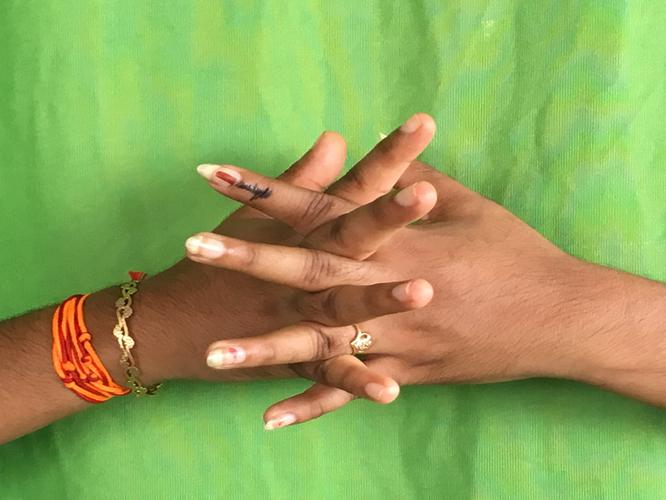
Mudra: Karkatta
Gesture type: double_hand